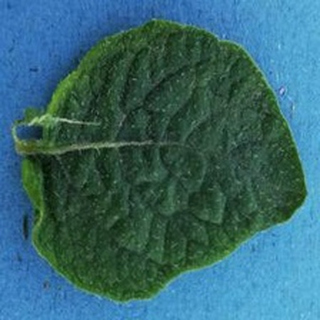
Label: healthy_potato